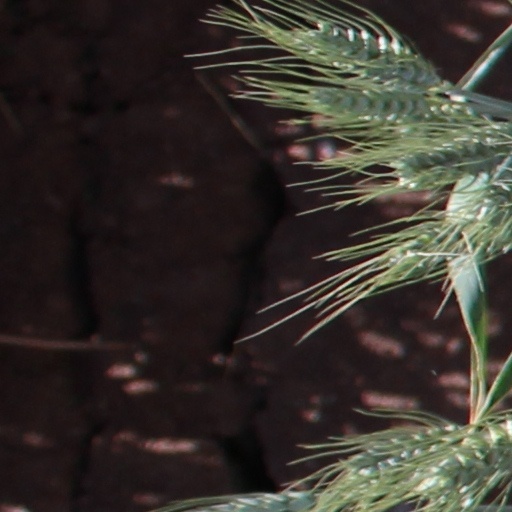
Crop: wheat